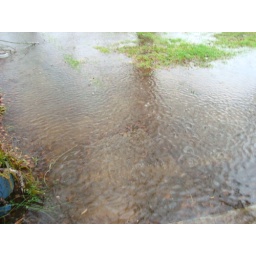
Ripples in water over sidewalk and grass during rain storm in Calhoun County, Texas.Brandelyn Wiser